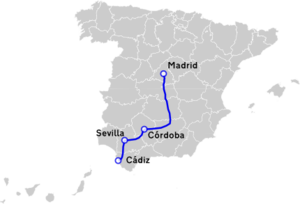
L'Autovía del Sur A-4 appelé aussi « Autoroute d'Andalousie » est une voie rapide qui suit le tracé de la route nationale N-IV desservant les différentes grandes villes du sud de l'Espagne. Elle fait 660 km de long.
L’Exposition universelle de 1992 ou Expo '92, officiellement Exposition universelle de Séville 1992 s'est tenue du 20 avril au 12 octobre 1992 à Séville, en Espagne, sur l'île de La Cartuja. L'Exposition avait pour thème « L'Ère des Découvertes » et célébrait les 500 ans de la découverte de l'Amérique.